Borghild Holmsen

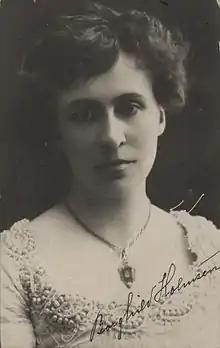

Borghild Holmsen (22 October 1865 – 4 December 1938) was a Norwegian pianist, teacher, music critic and composer. She is thought to be the first Norwegian woman to perform a concert featuring only her own compositions.